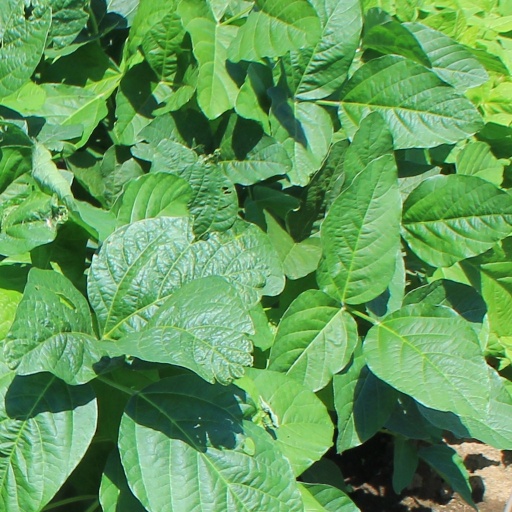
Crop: soybean